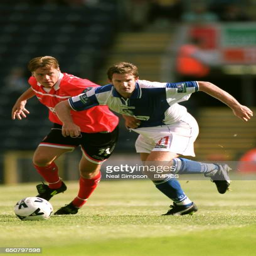
football players in a race for the ball